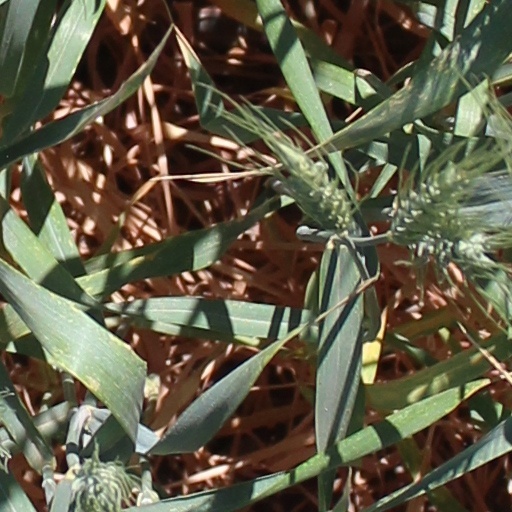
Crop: wheat